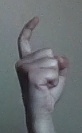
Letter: ra